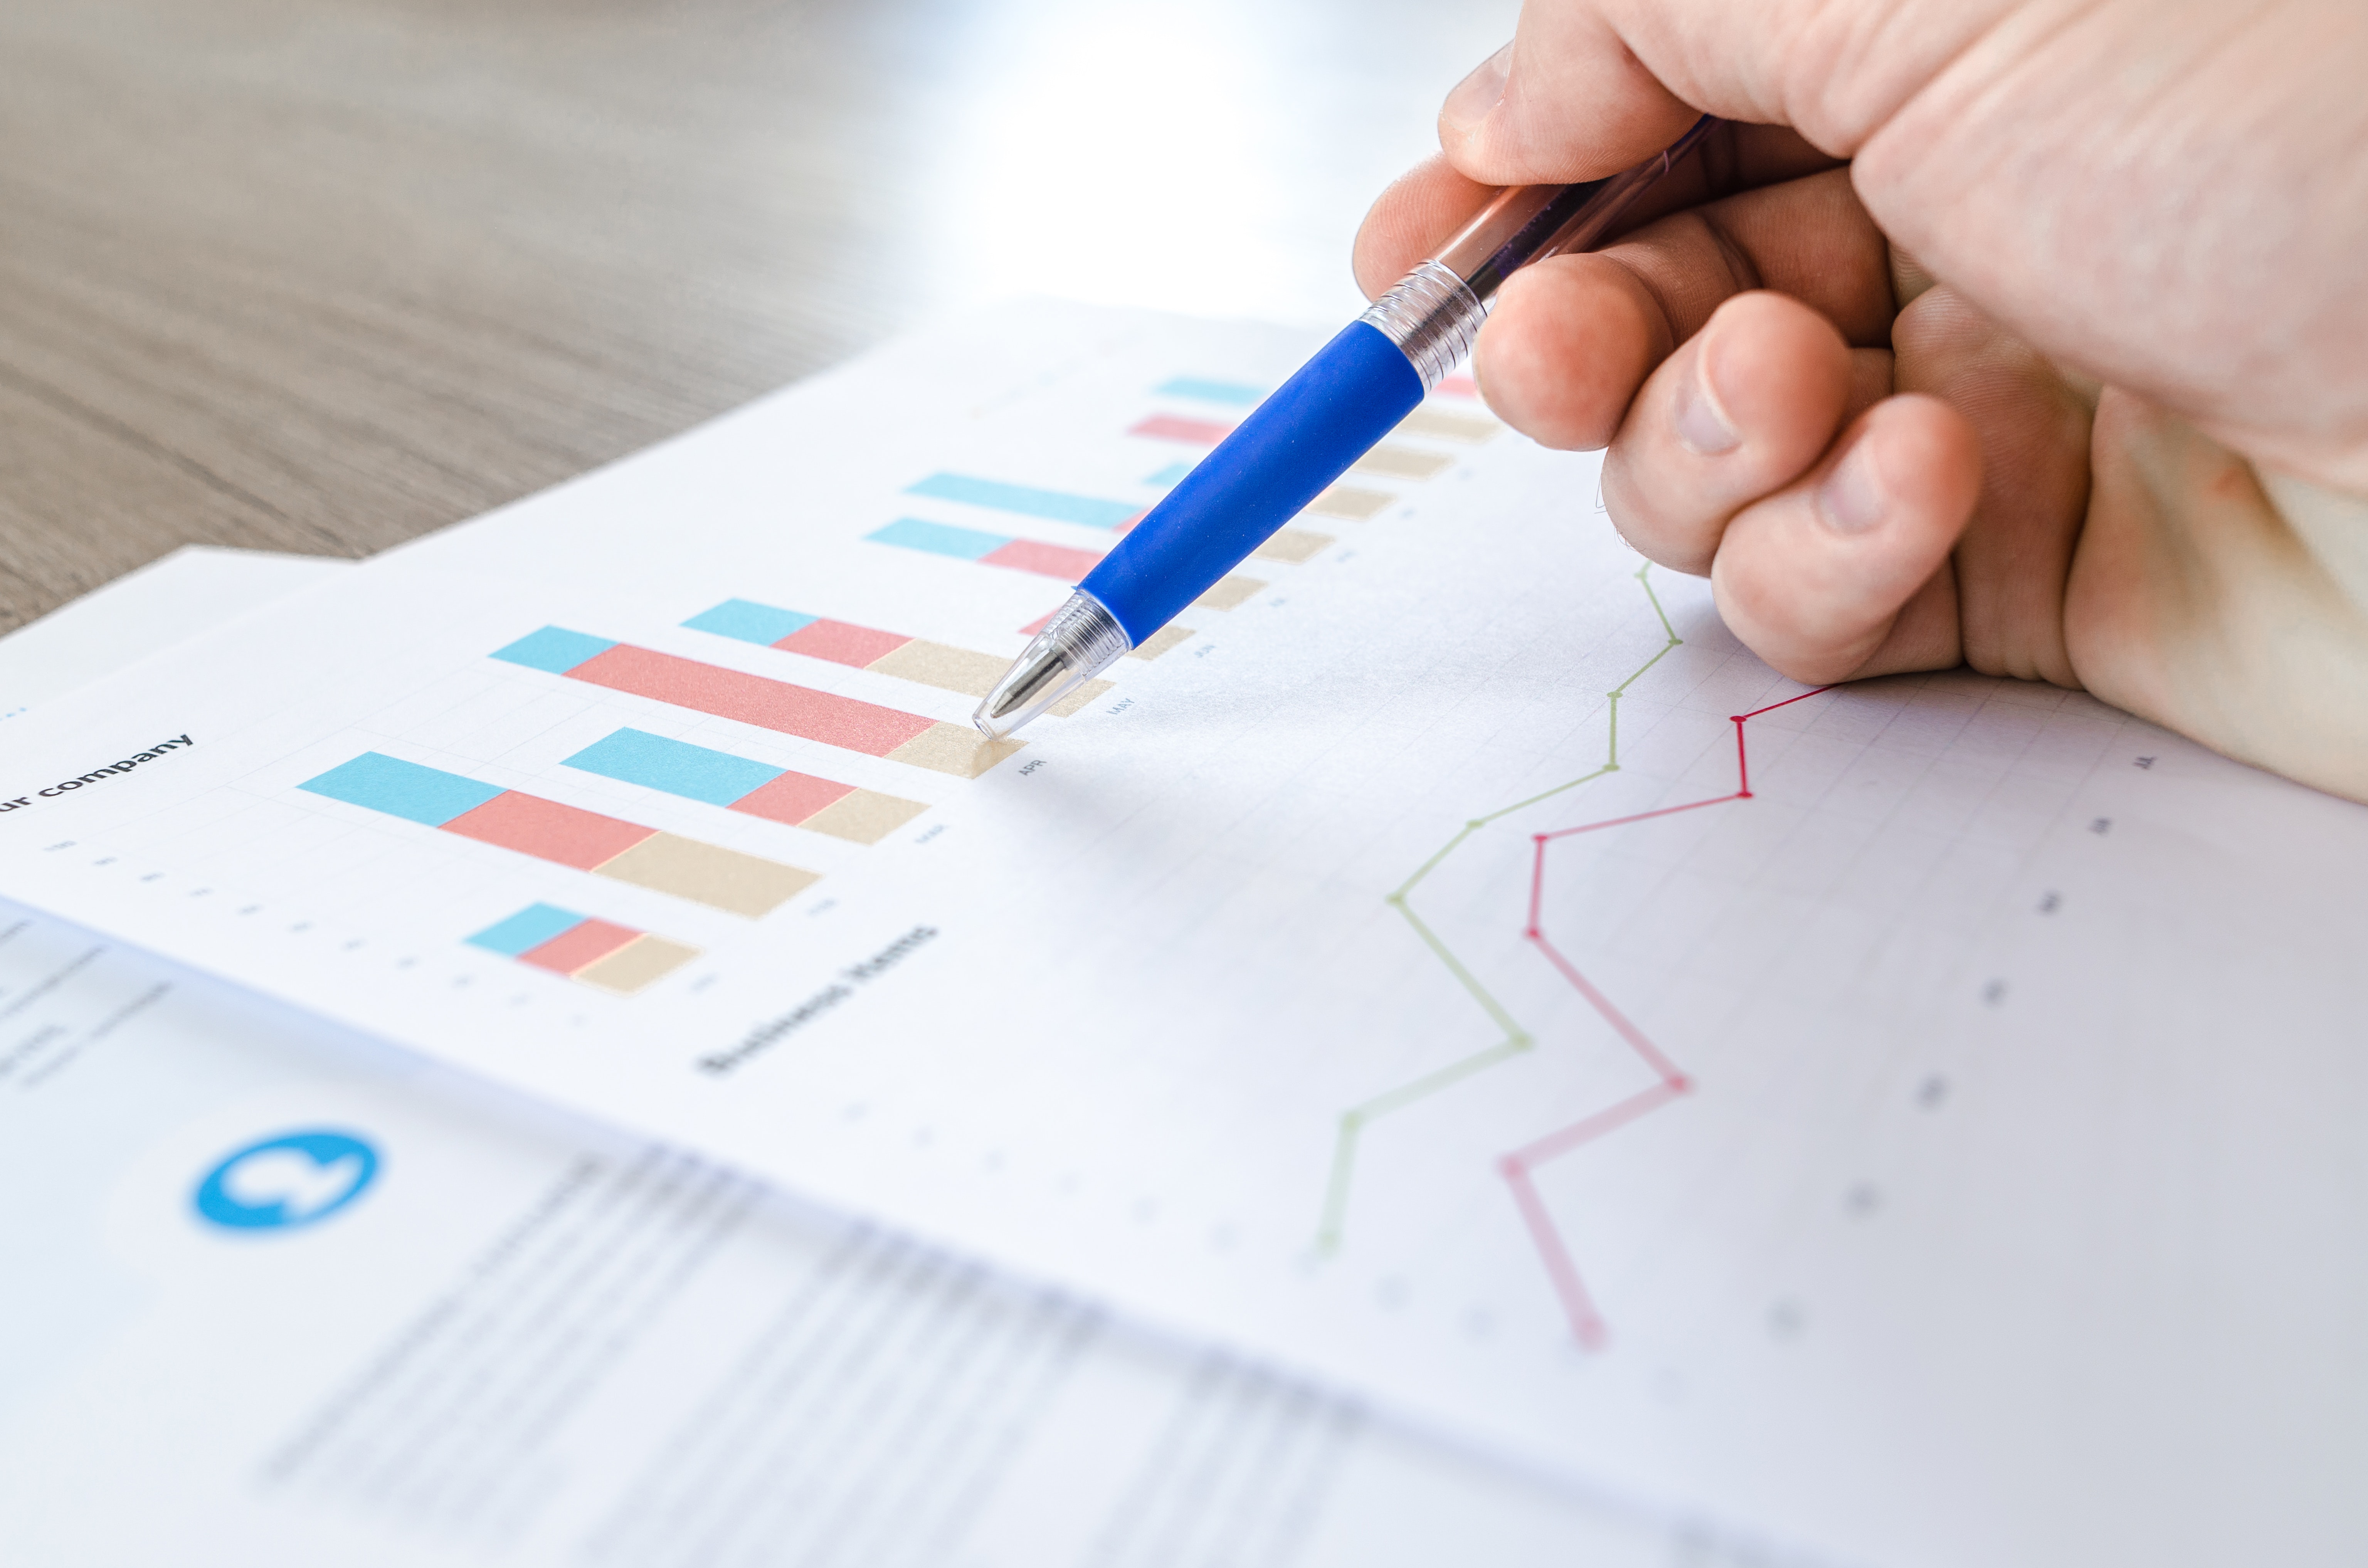
text, writing, design, hand, writing instrument accessory, font, paper, drawing, office supplies, handwriting